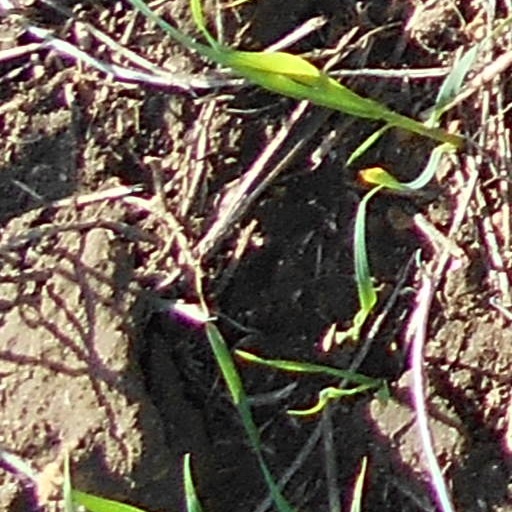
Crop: wheat